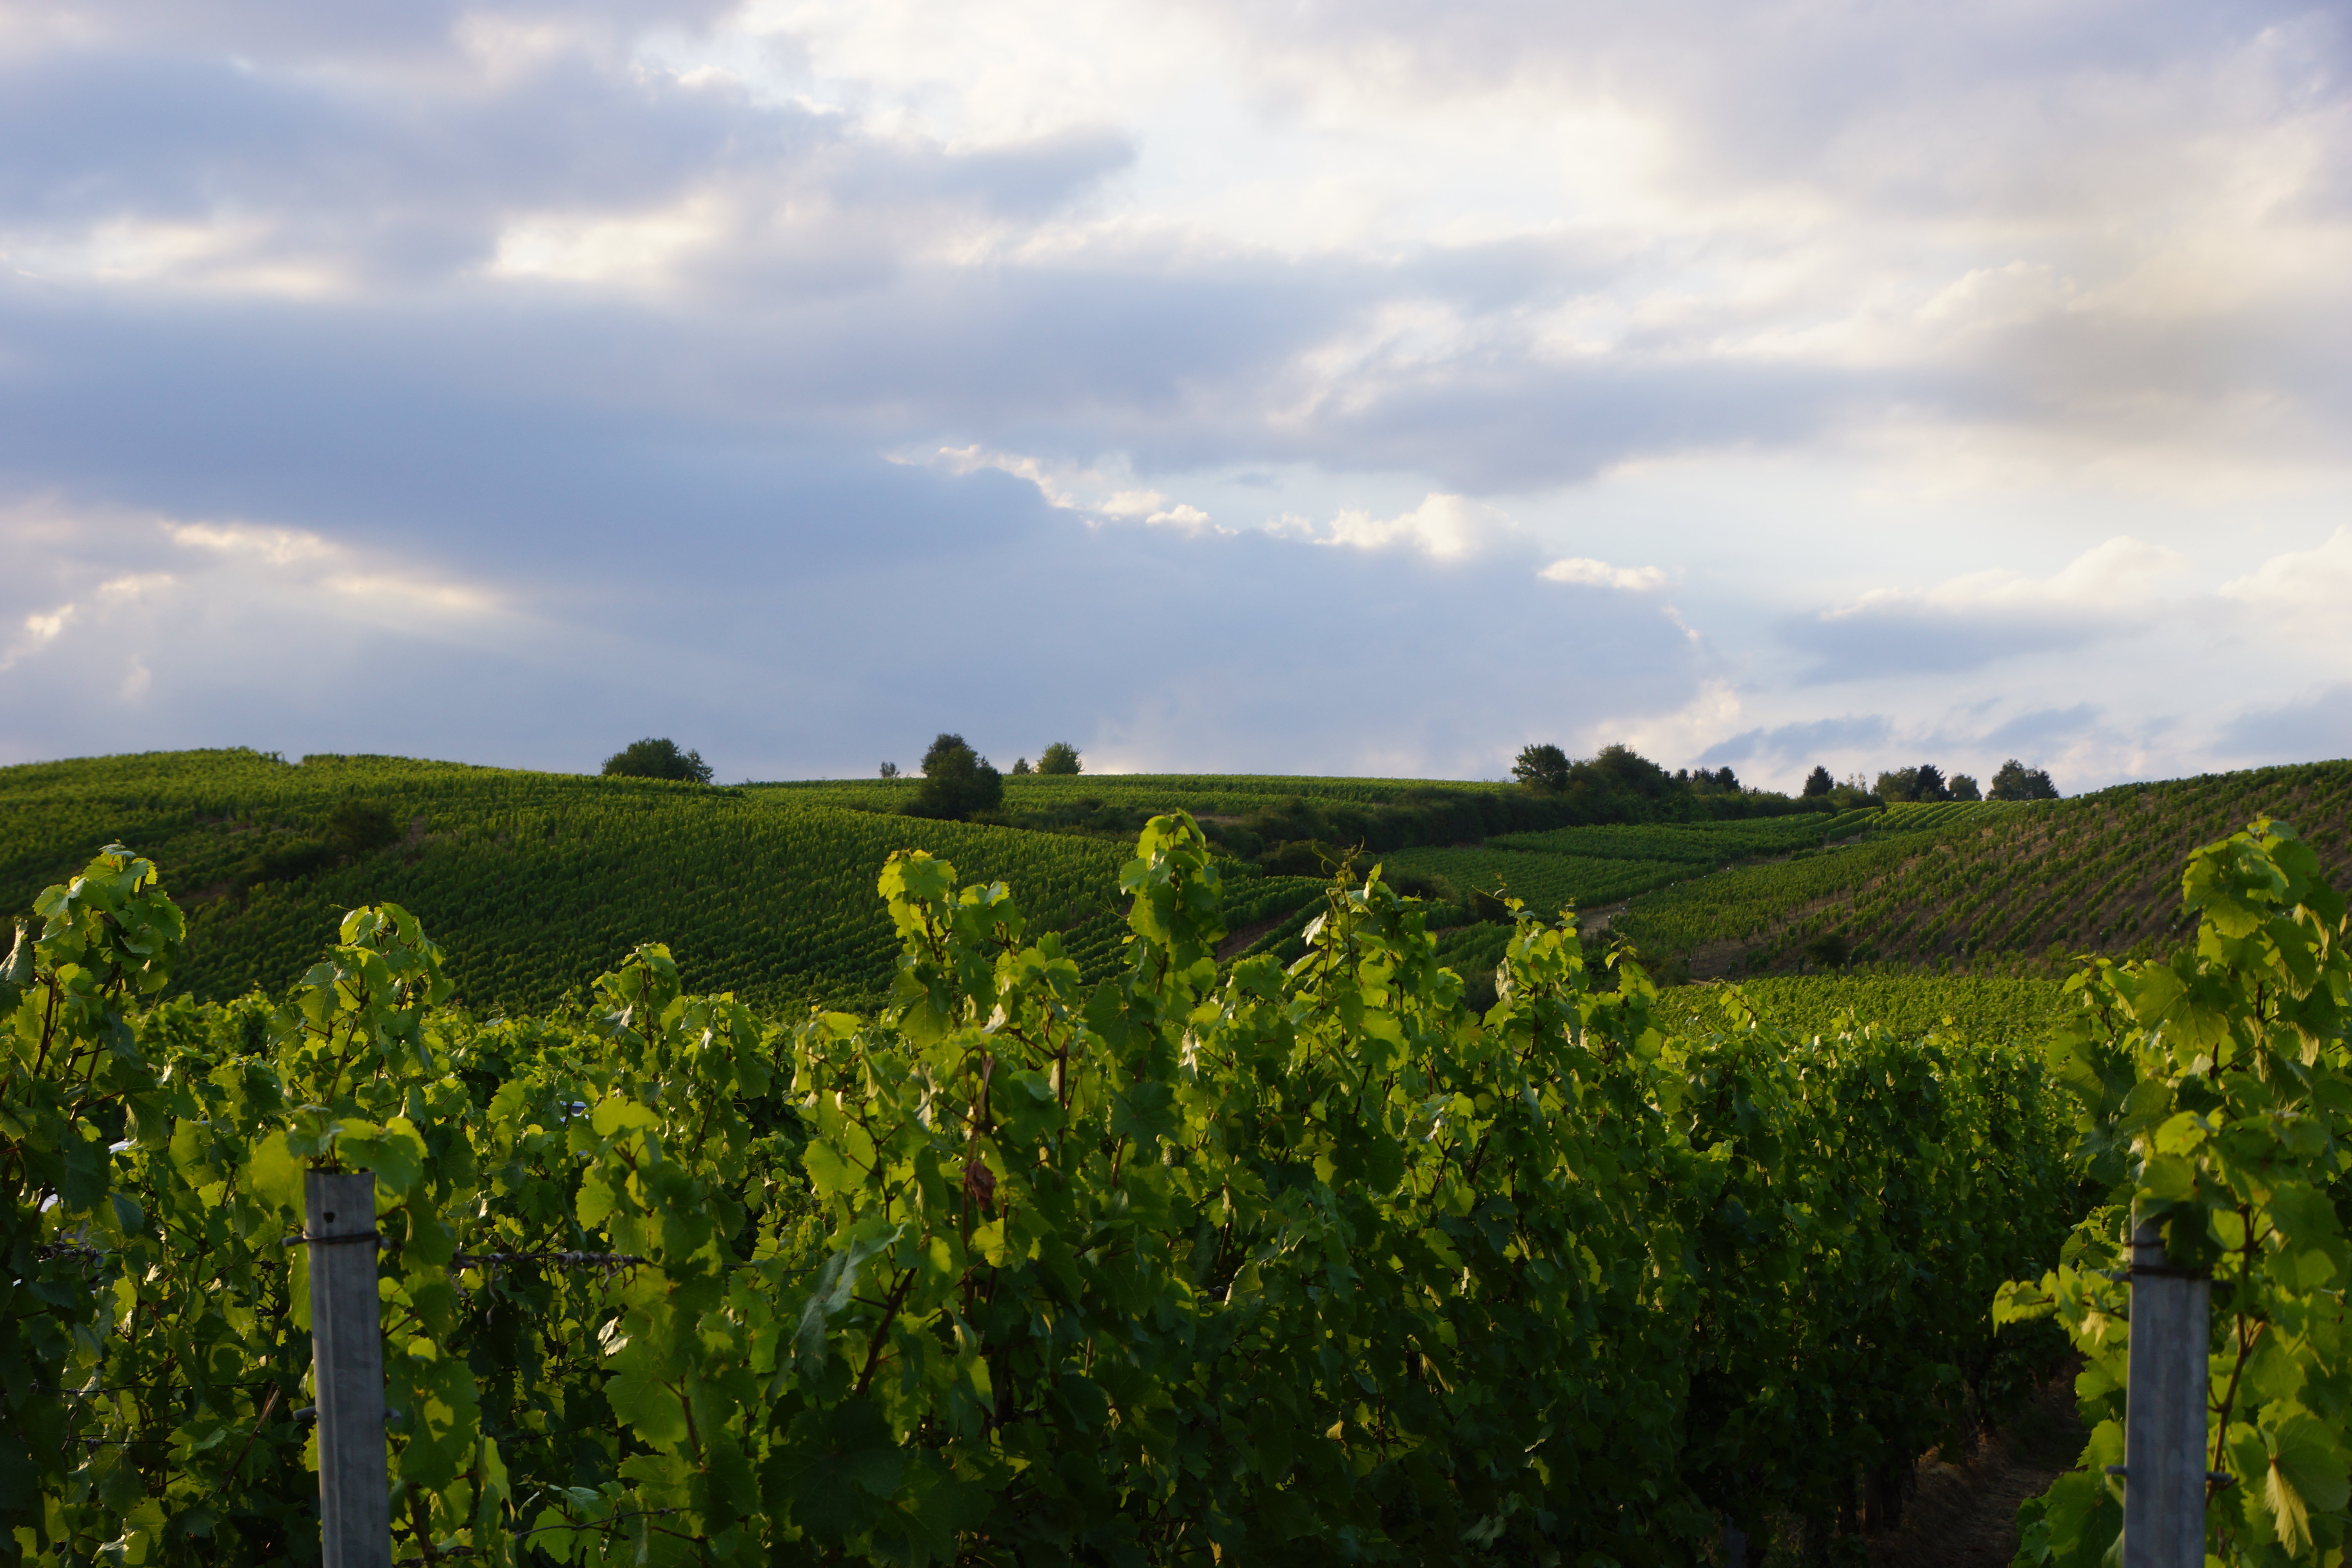
vineyard, vine, nature, green, field, sky, agriculture, natural landscape, hill, crop, rural area, land lot, farm, grassland, cash crop, plant, plantation, plain, tree, meadow, landscape, pasture, grass, cloud, hill station, vitis, prairie